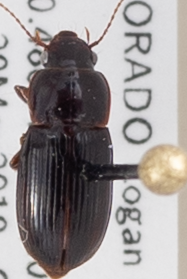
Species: Harpalus desertus
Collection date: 2019-05-29
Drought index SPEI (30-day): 0.828
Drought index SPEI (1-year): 0.95
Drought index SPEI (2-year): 0.086